Damour massacre

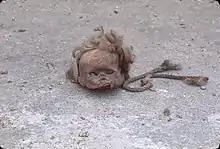
Severed head of a doll in Damour (ICRC archives)

On 20 January, under the command of Fatah and as-Sa'iqa, members of the PLO and leftist Muslim Lebanese militiamen entered Damour. Along with twenty Phalangist militiamen, civilians - including women, the elderly, and children, and often whole families - were lined up against the walls of their homes and sprayed with machine-gun fire by the militiamen; they then systematically dynamited and burned these homes. Several of the town's young women were separated from other civilians and gang-raped. Most estimates of the number killed range from 150 to 250, with the overwhelming majority of these being civilians; Robert Fisk puts the number of civilians massacred at nearly 250, while Israeli professor Mordechai Nisan claims a significantly higher figure of 582. Among the killed were family members of Lebanese Maronite militia commander Elie Hobeika and his fiancée. For several days after the massacre, 149 bodies of those executed by the Palestinians lay in the streets; this included the corpses of many women who had been raped and of babies who were shot from close range in the back of the head. In the days following the massacre, Palestinians and Lebanese Muslims exhumed the coffins in the town's Christian cemetery and scattered the skeletons of several generations of the town's deceased citizens in the streets.